Kholumolumo

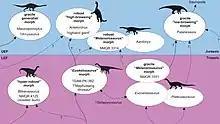
Hypothetical ecomorphotype groupings and population dynamics of the sauropodomorph fauna of the Elliot Formation, "Kholumolumo" is listed as "Maphutseng dinosaur"

"Kholumolumo" was a large sauropodomorph, estimated to have reached upwards of long. This would have made it one of the largest known animals of the Norian. Its weight has been estimated from its thighbone circumference. If it was bipedal, which the describing authors thought likely, a weight is indicated of 1754 kilogrammes. A quadrupedal animal could have weighed 3963 kilogrammes.